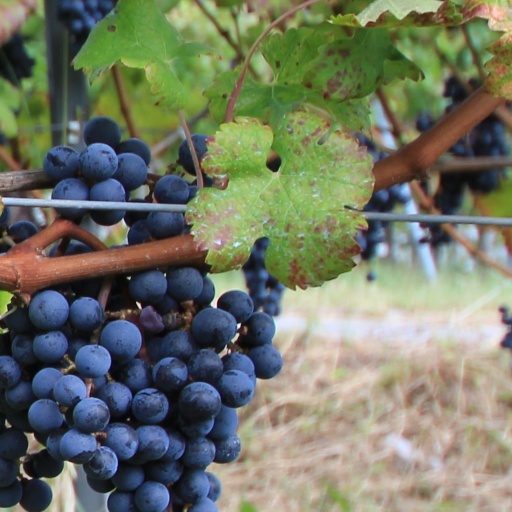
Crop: grape